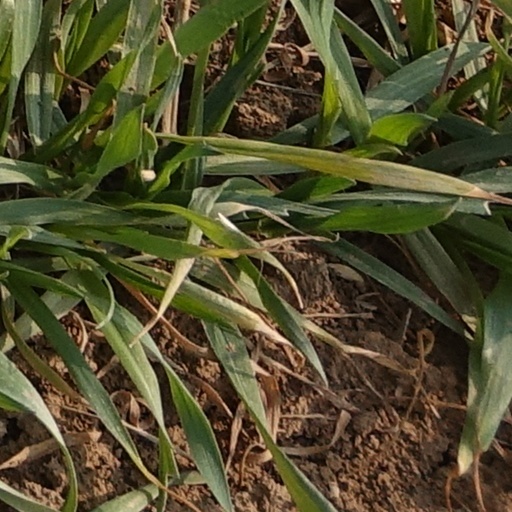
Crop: wheat